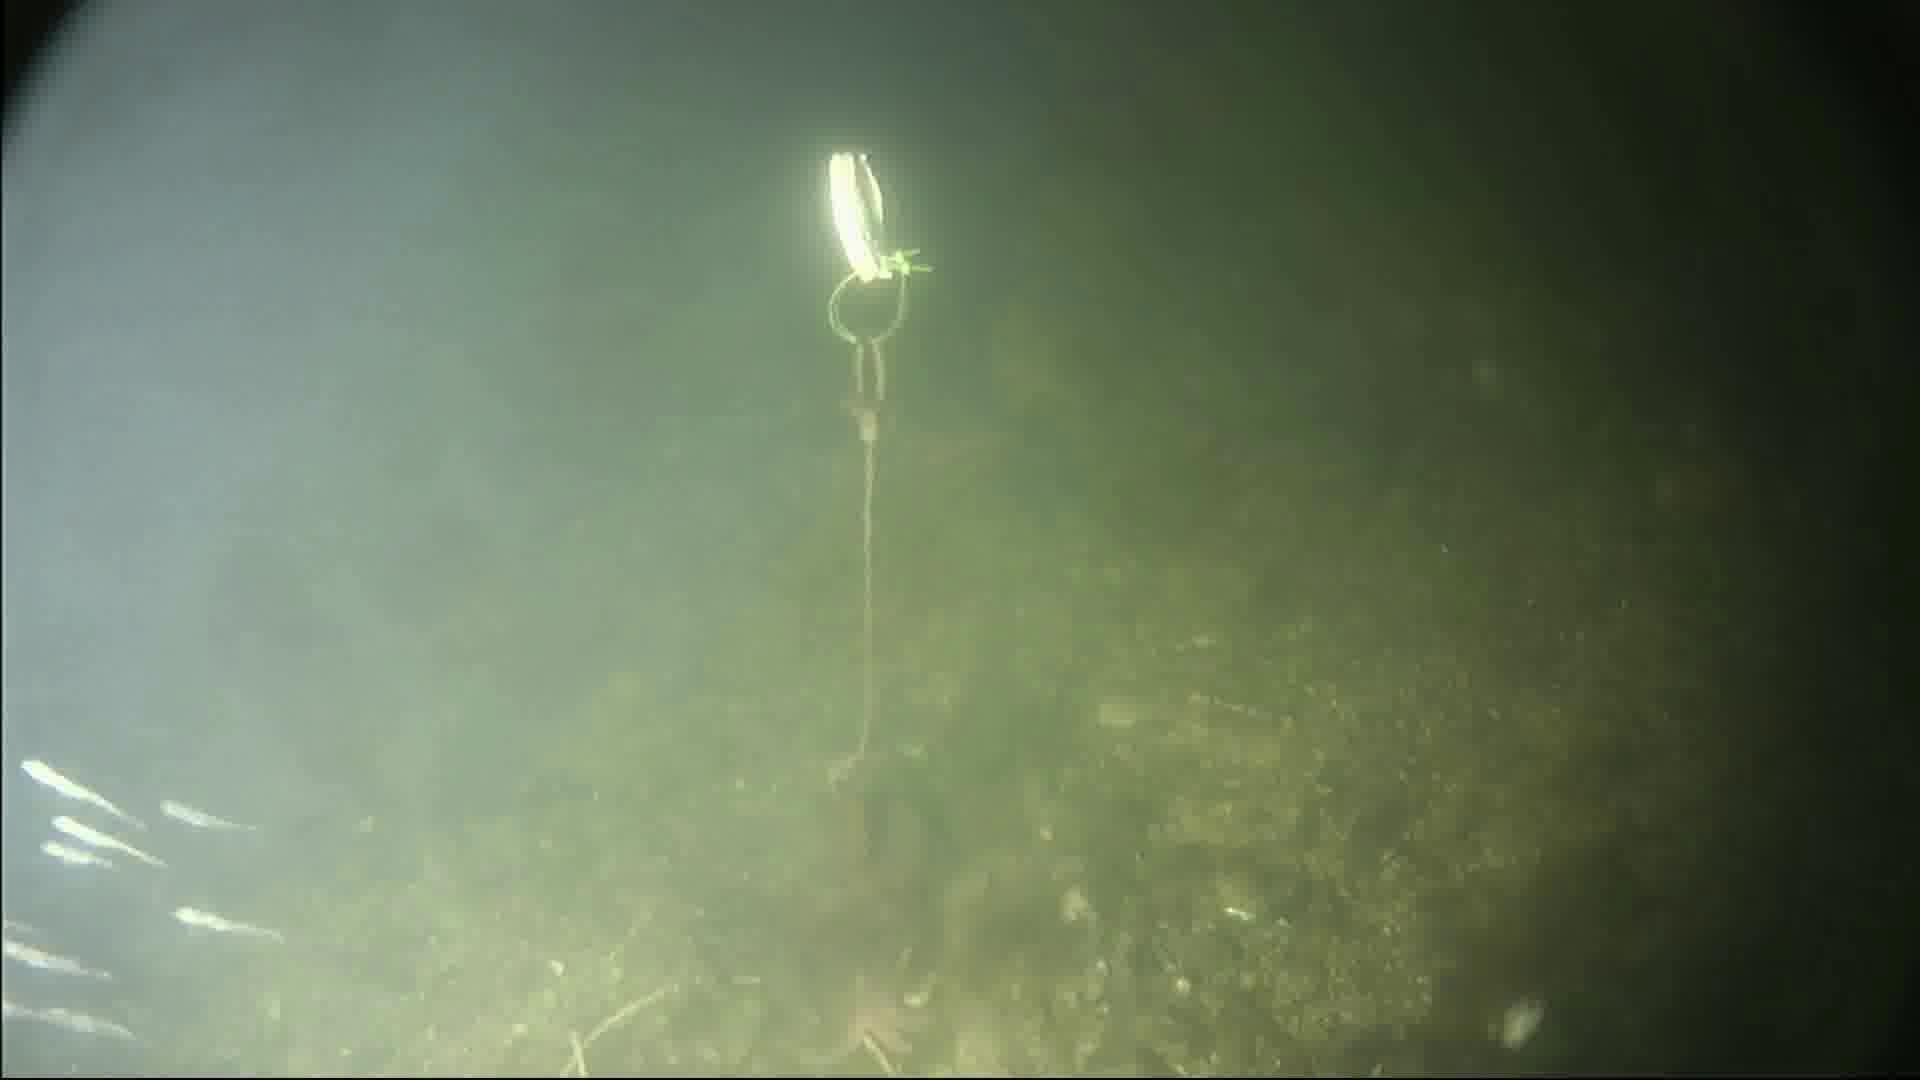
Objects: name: starfish
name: crab
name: small_fish